Project Y

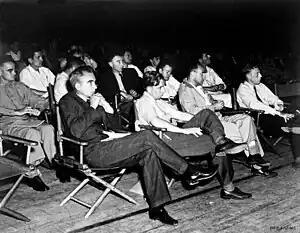
A group of men in shirtsleeves sitting on folding chairs

The Water Boiler was an aqueous homogeneous reactor, a type of nuclear reactor in which the nuclear fuel in the form of soluble uranium sulfate is dissolved in water. Uranium sulfate was chosen instead of uranium nitrate because sulfur's neutron capture cross section is less than that of nitrogen. The project was proposed by Bacher in April 1943 as part of an ongoing program of measuring critical masses in chain-reacting systems. He saw it also as a means of testing various materials in critical mass systems. T Division were opposed to the project, which was seen as a distraction from studies related to the form of chain reactions found in an atomic bomb, but Bacher prevailed on this point. Calculations related to the Water Boiler did take up an inordinate amount of T Division's time in 1943. The reactor theory developed by Fermi did not apply to the Water Boiler.